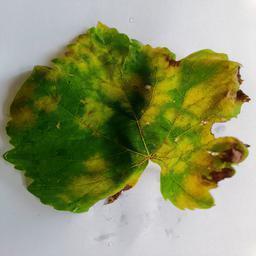
Label: Downy Mildew